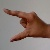
The image shows a hand gesture representing the letter 'Z' in Indian Sign Language.